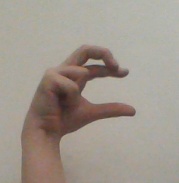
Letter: thal